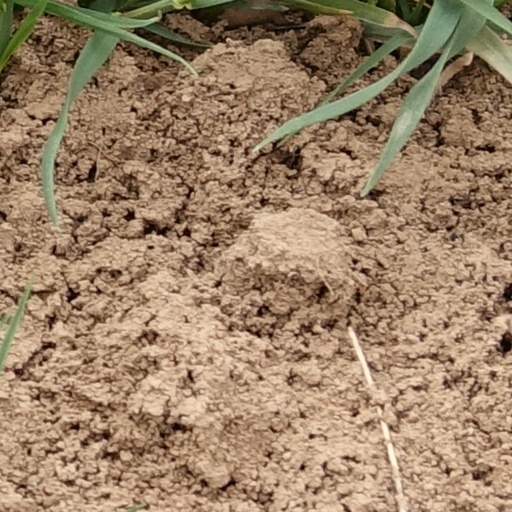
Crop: wheat